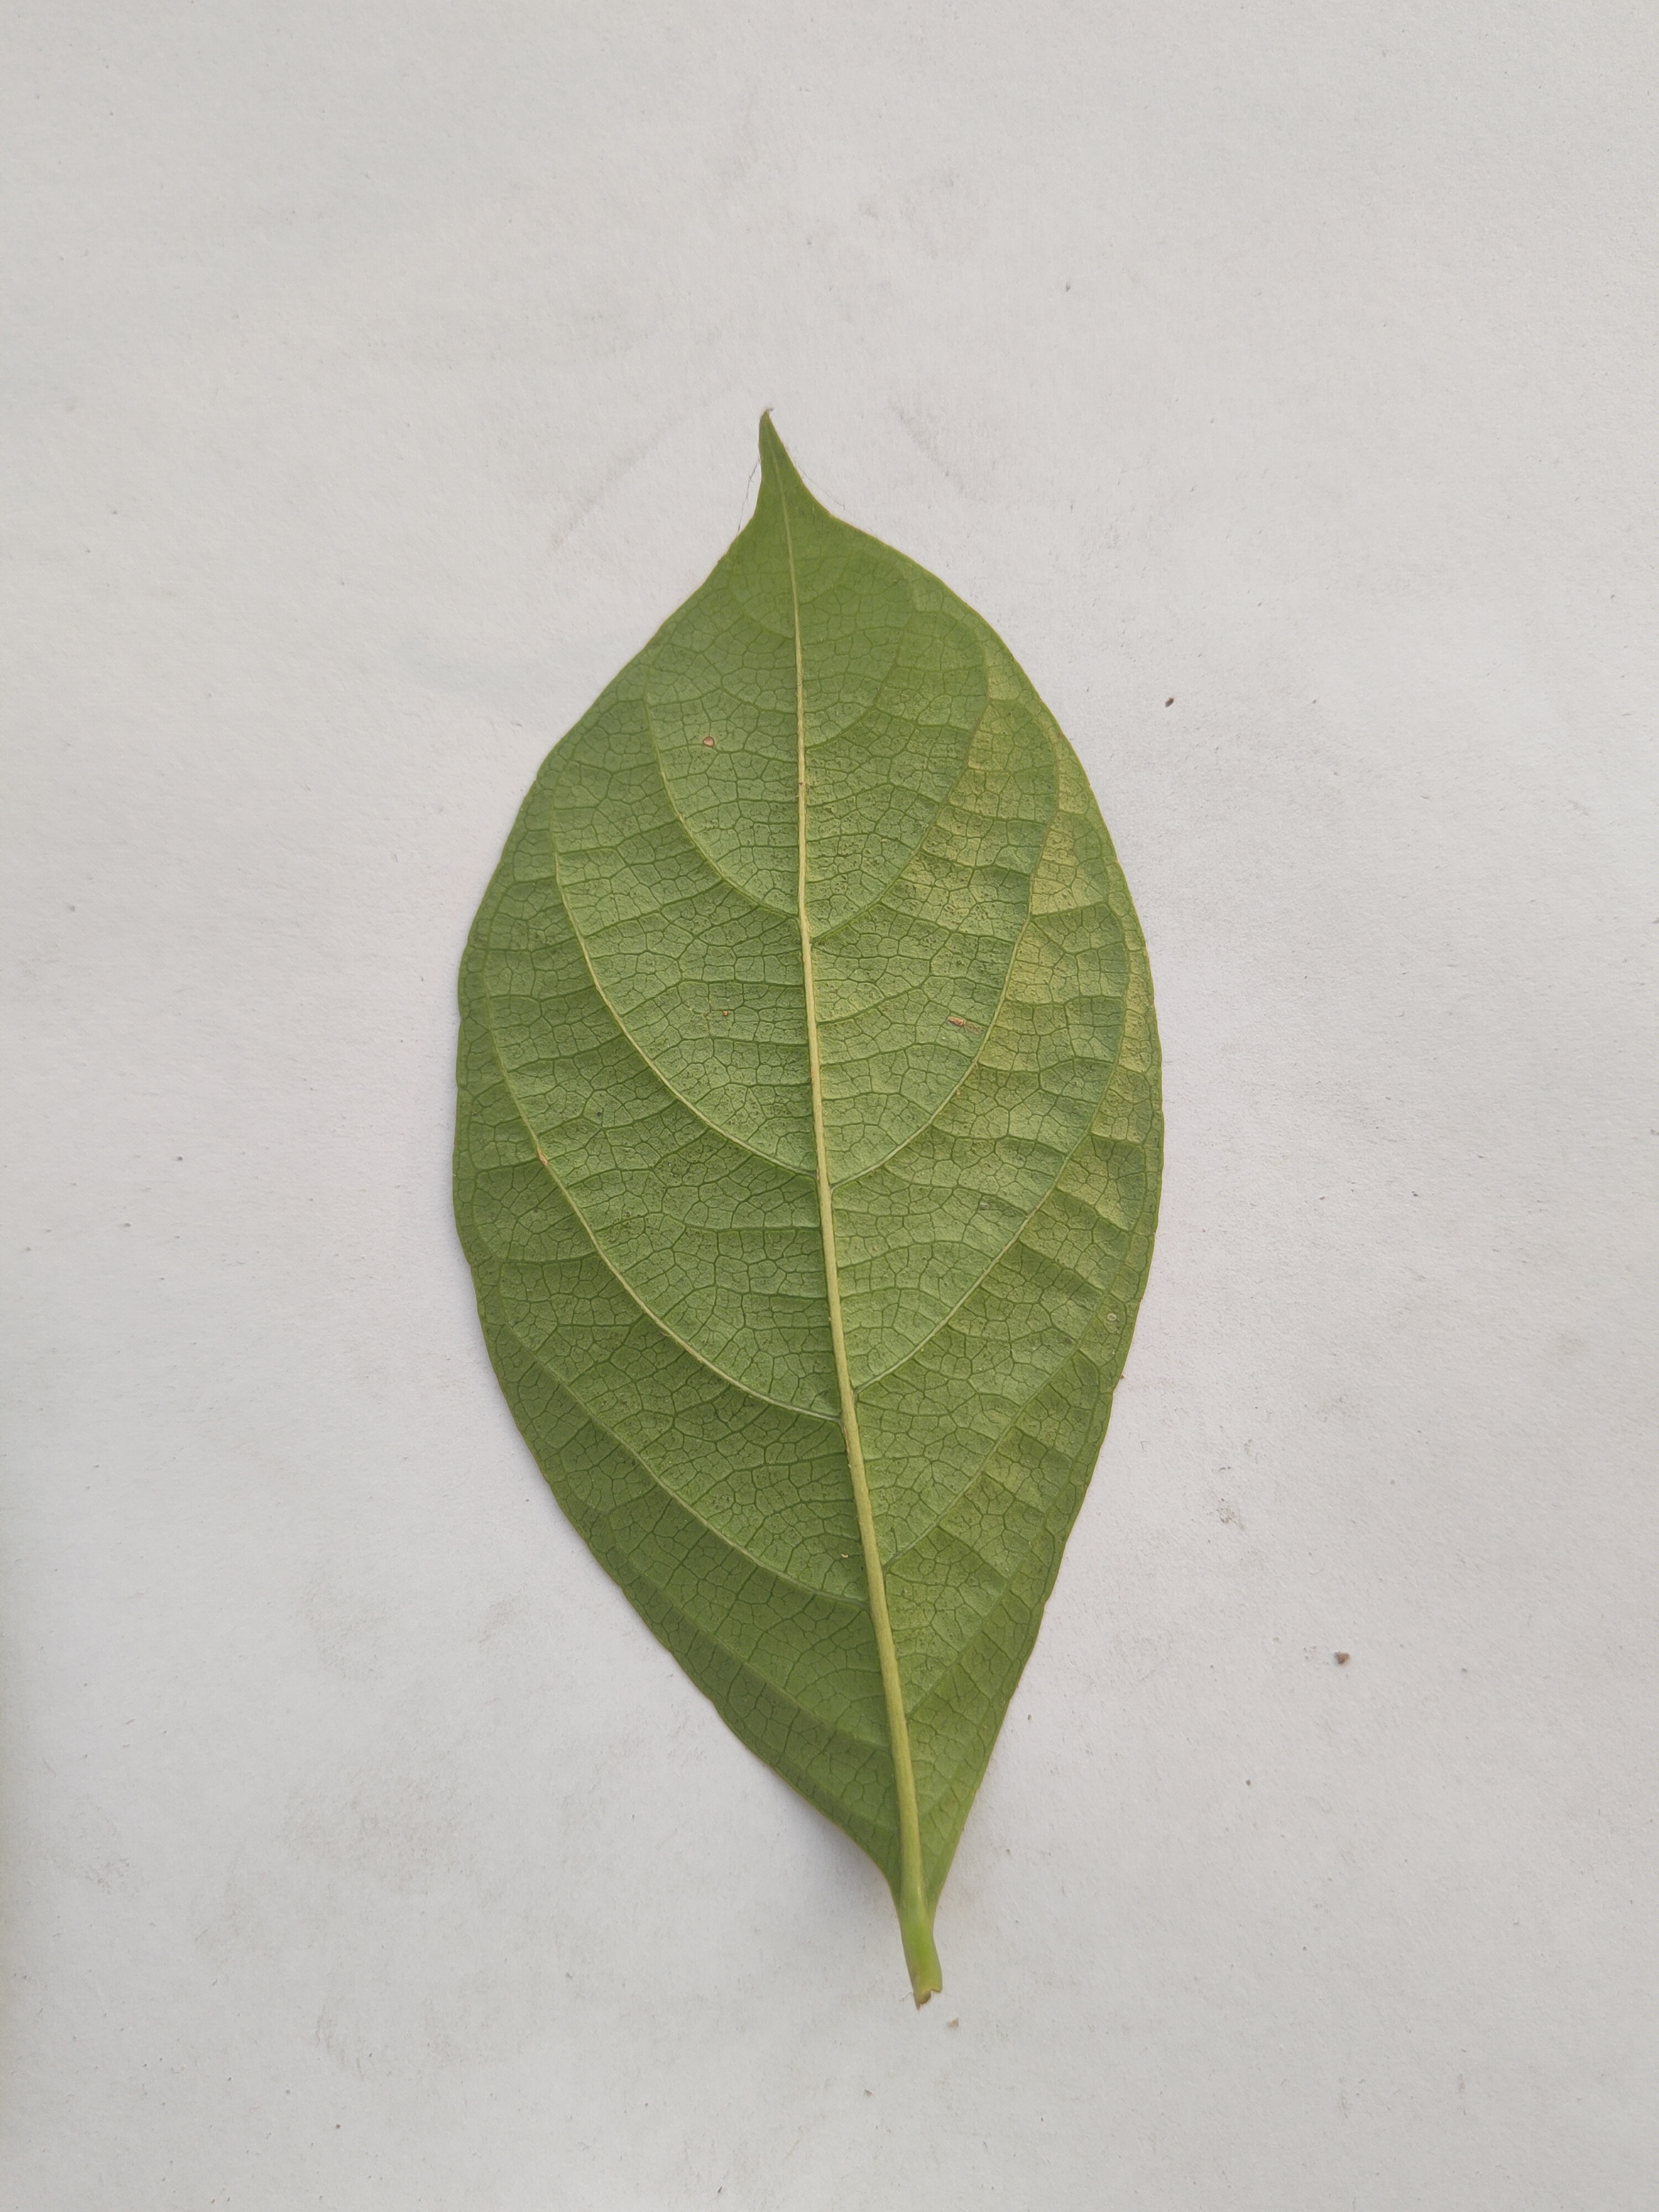
Leaf variety: Lotkon